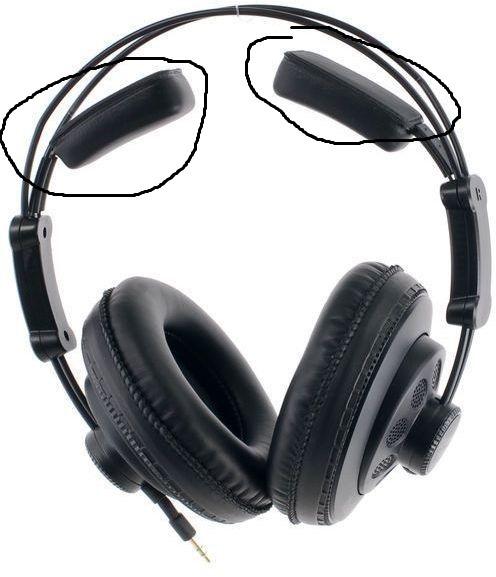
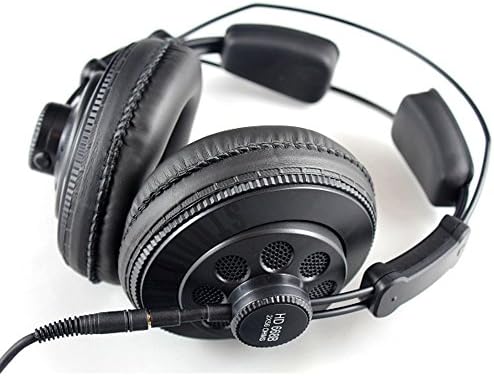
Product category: headphones
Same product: yes